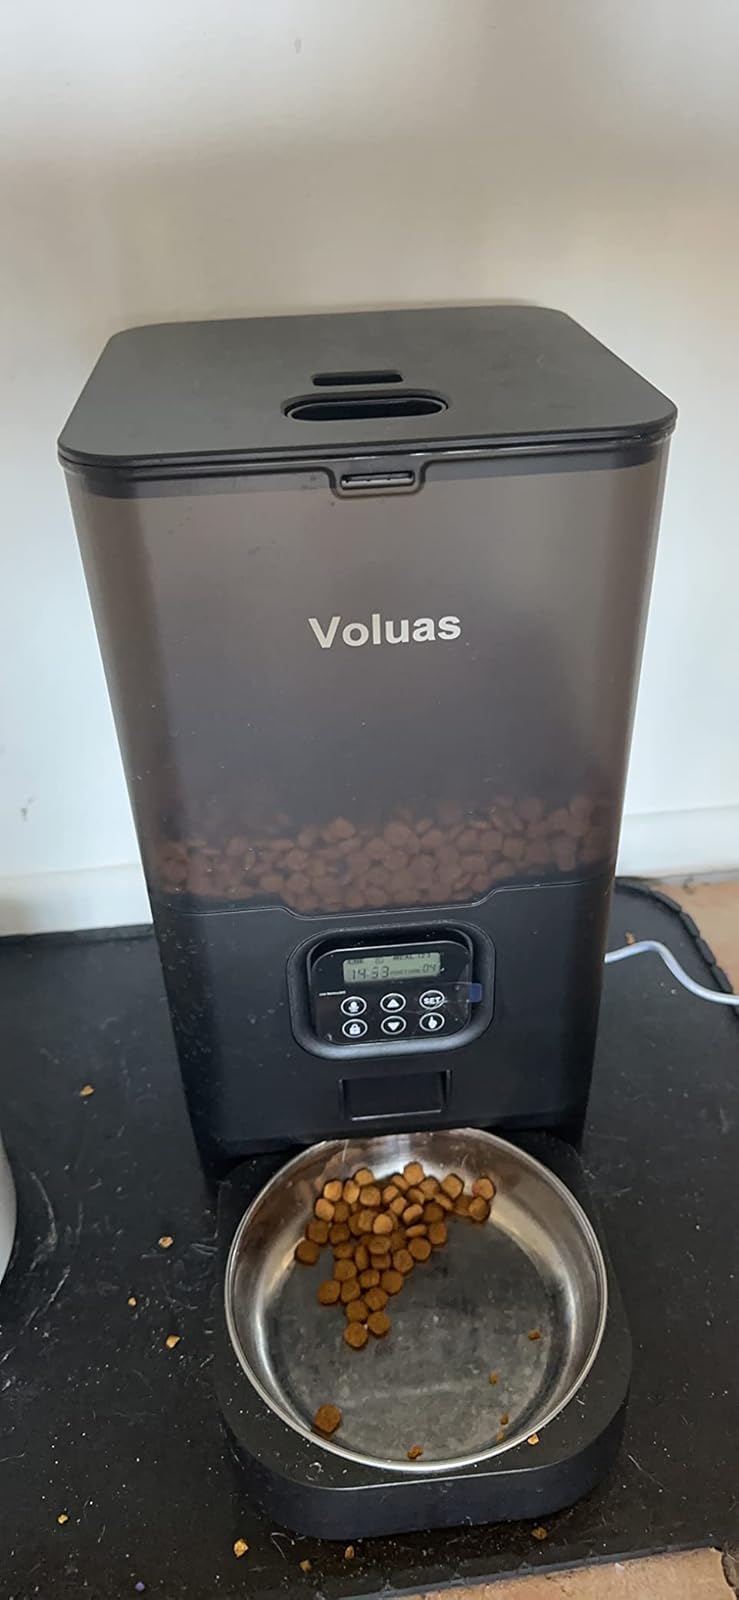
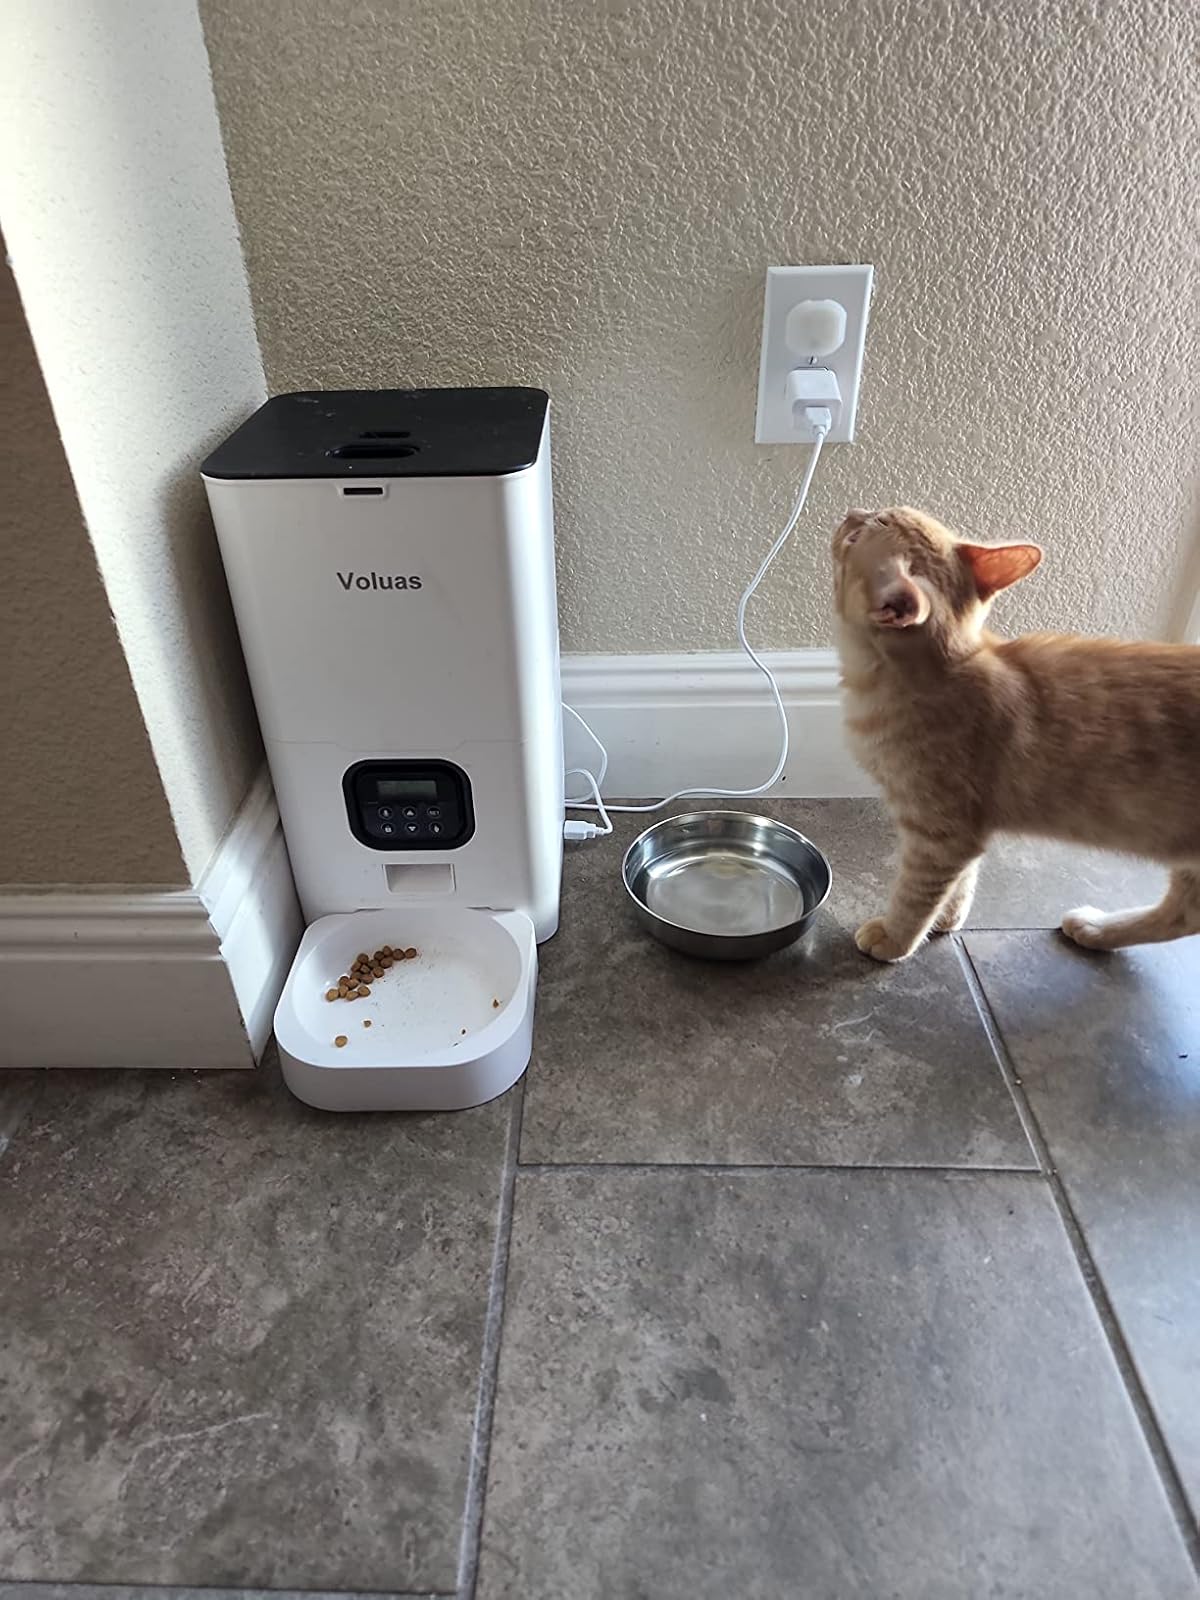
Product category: items_feeder
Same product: no